Heroes (American TV series)

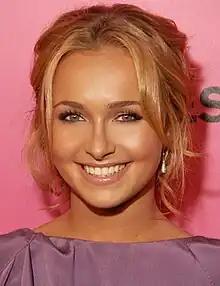
Hayden Panettiere, who played Claire Bennet

Kring designed the series to have an ever-shifting cast. However, his motivation changed when he realized how popular the original cast was with audiences; therefore, he brought back most of the first-season cast for the second season, with a few additions who received star billing. In its first season, the show features an ensemble cast of twelve main characters making it the third largest cast in American primetime television behind "Desperate Housewives" and "Lost". Although NBC's first-season cast page listed only ten characters, Leonard Roberts, who first appeared in the series' fifth episode as D L Hawkins, was an additional member of the original full-time cast. In the first-season episode "Fallout", Jack Coleman, who portrays Noah Bennet, was upgraded from a recurring role to become the twelfth full-time cast member.